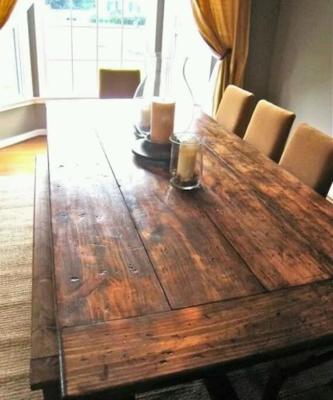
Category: table